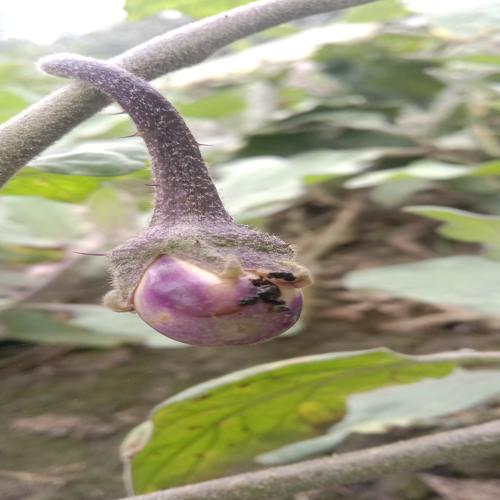
Label: Shoot and Fruit Borer